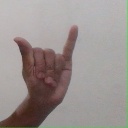
अक्षर: य